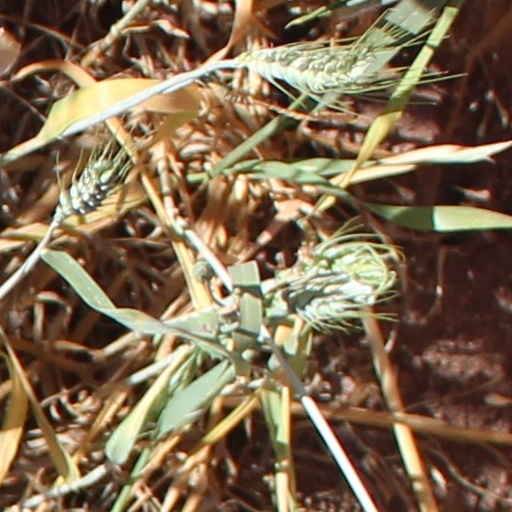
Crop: wheat